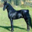
Label: horse